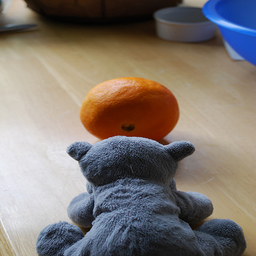
Label: Orange